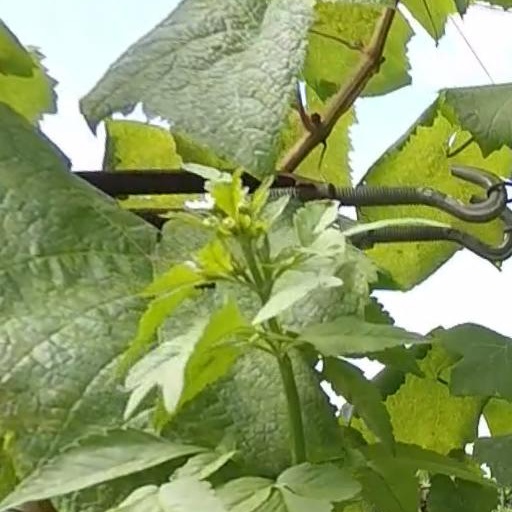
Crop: grape